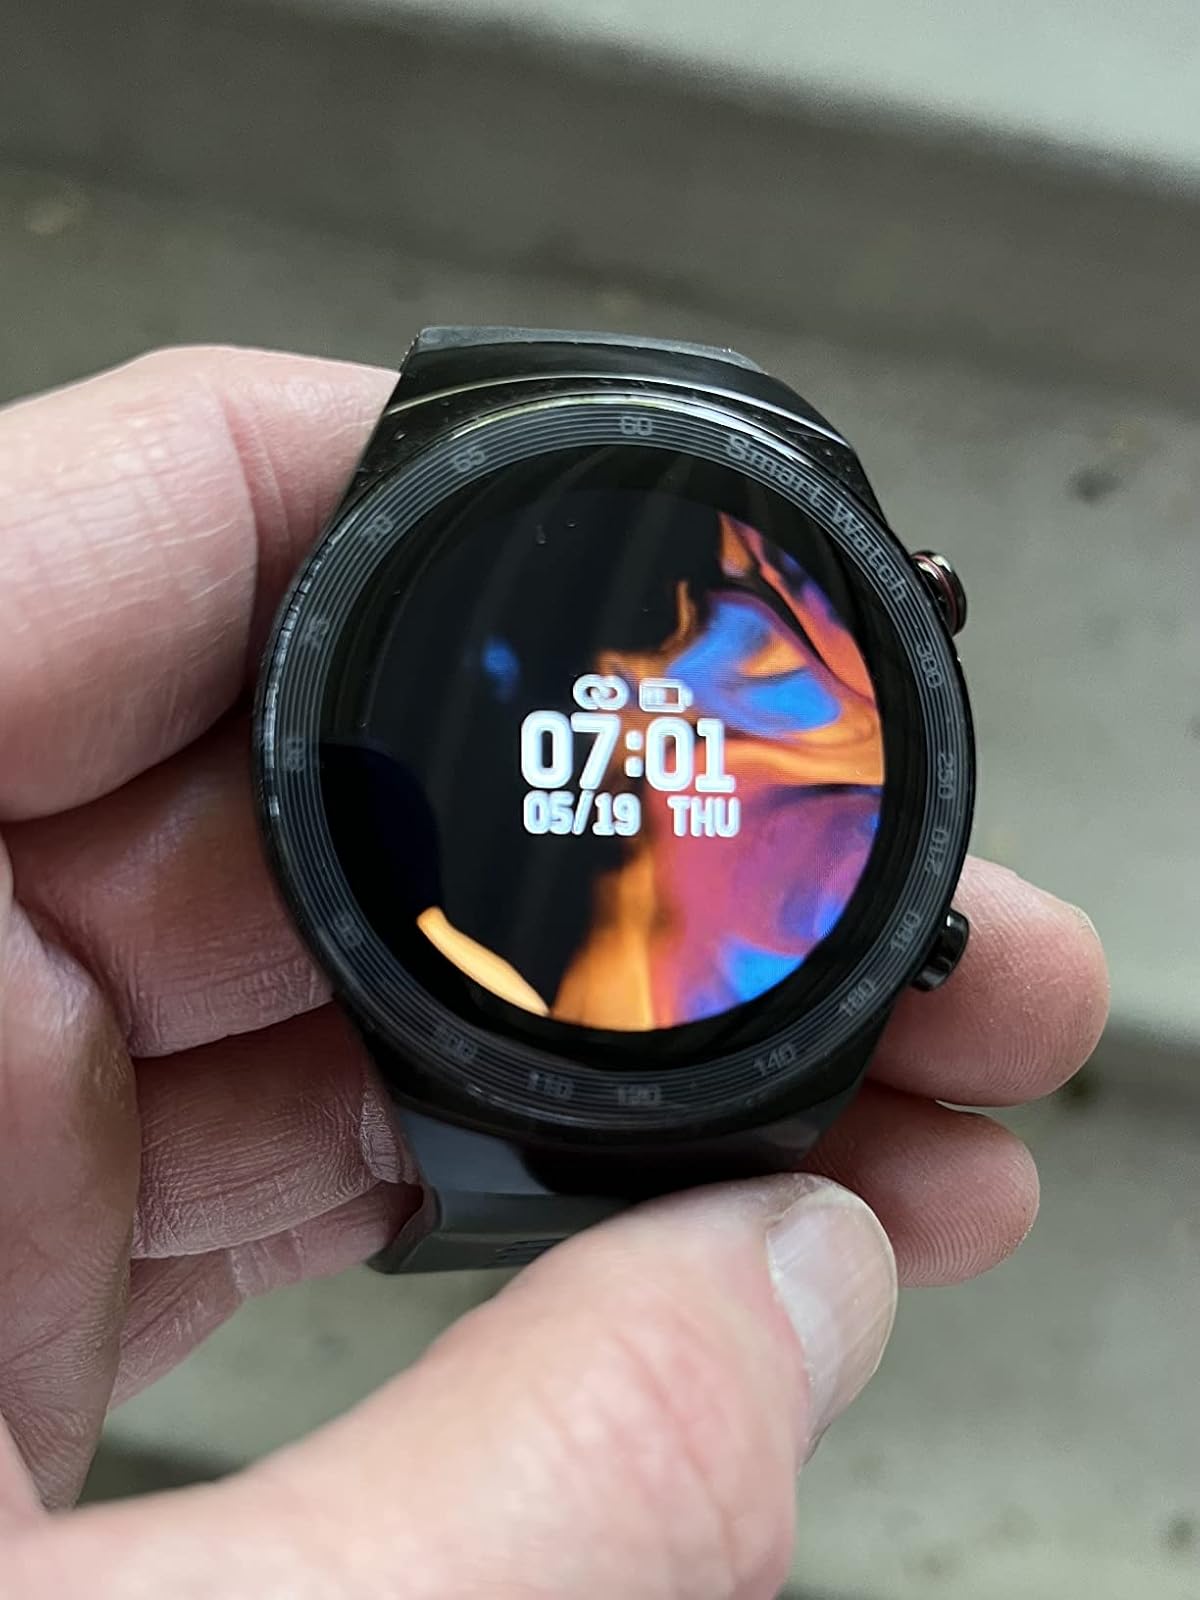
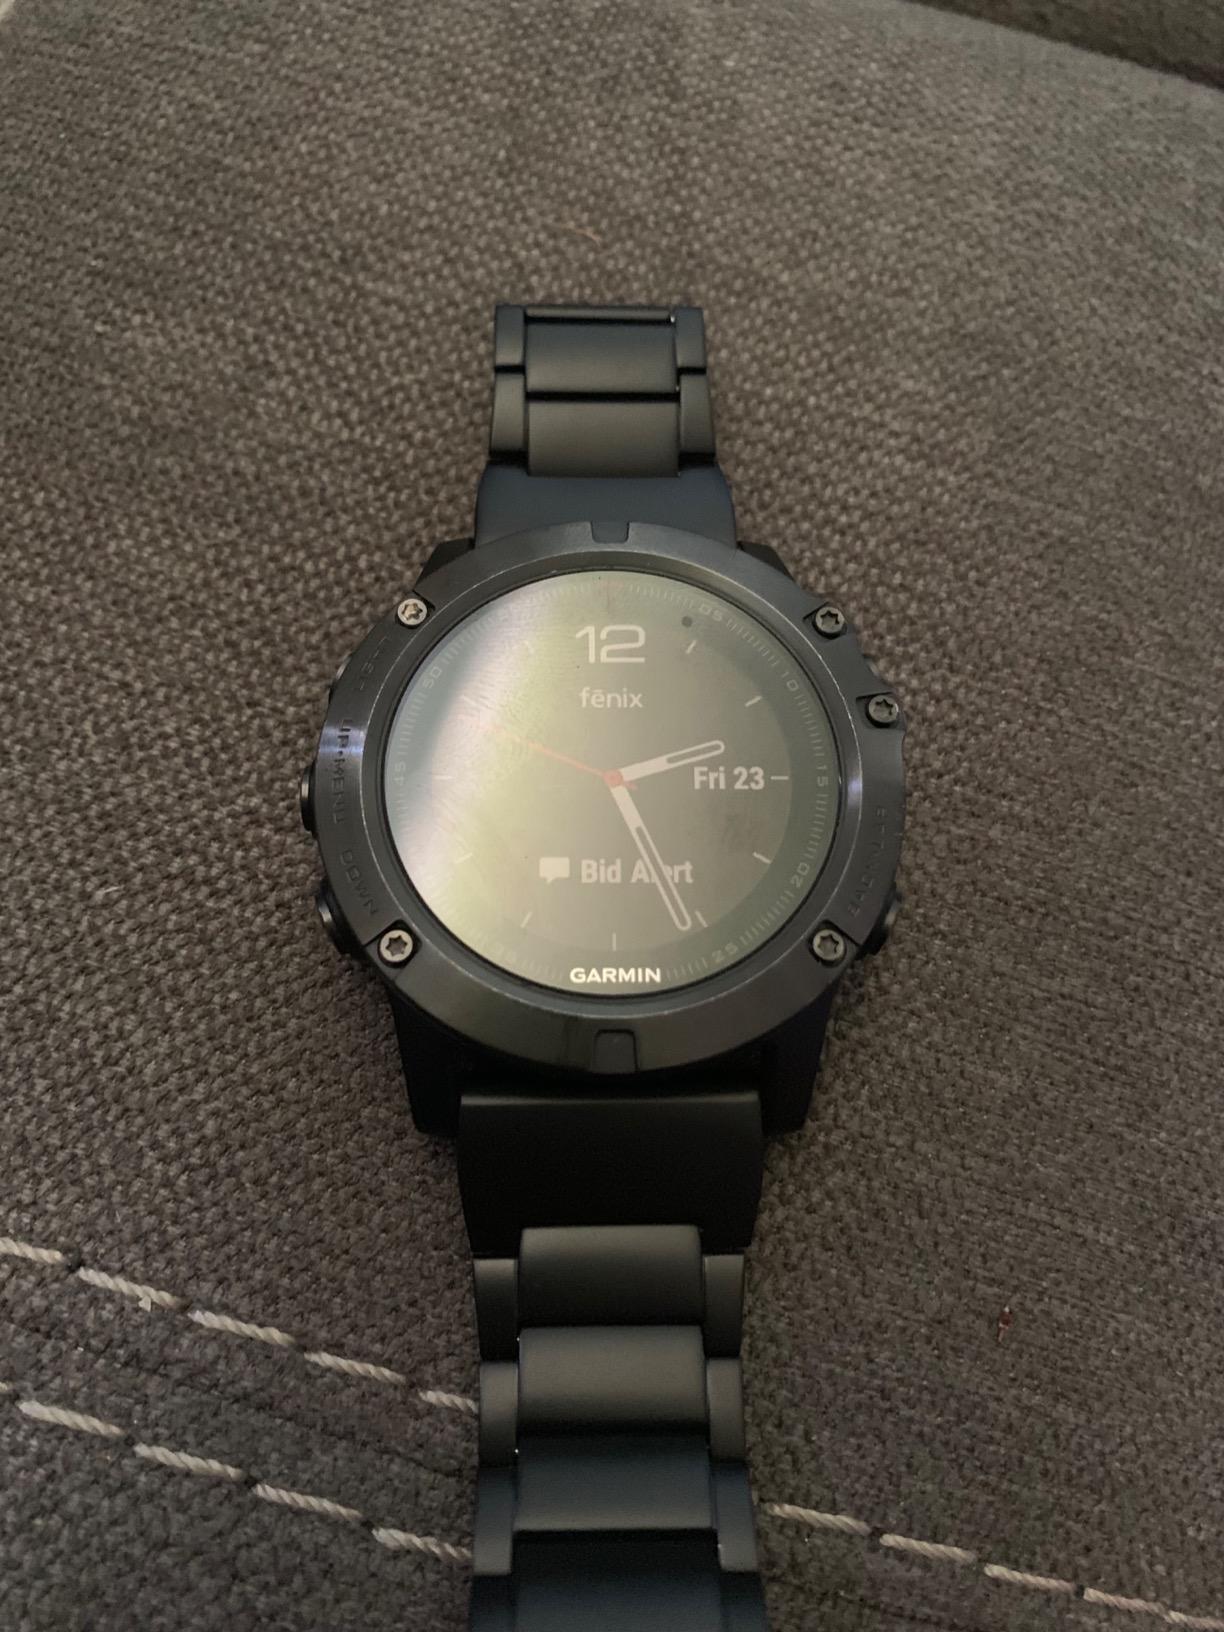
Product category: smartwatch
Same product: no